Jameson Tavern

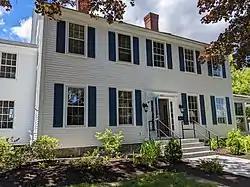
The facade of the main building in 2022

Jameson Tavern is a historic building on Main Street in Freeport, Maine, United States. It was completed in 1779, as a home for local physician Dr. John Anglier Hyde, a decade before the town was incorporated and when it was part of North Yarmouth, then in Massachusetts. It stands across the side street Justin's Way from L.L.Bean's flagship store.